Portland Works

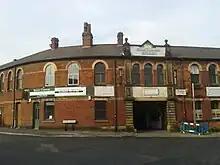
Part of Portland Works

Portland Works is a former cutlery works in the Highfield area of Sheffield in England. Built in 1877, it is now a Grade II* listed building and one of the last remaining working examples of a purpose built metal trades factory. In early 2013, it was bought by nearly five hundred people, through one of the country's largest community share issues. Today Portland Works operates a collection of workspaces for traditional and modern craftspeople and is home to more than 30 small businesses.